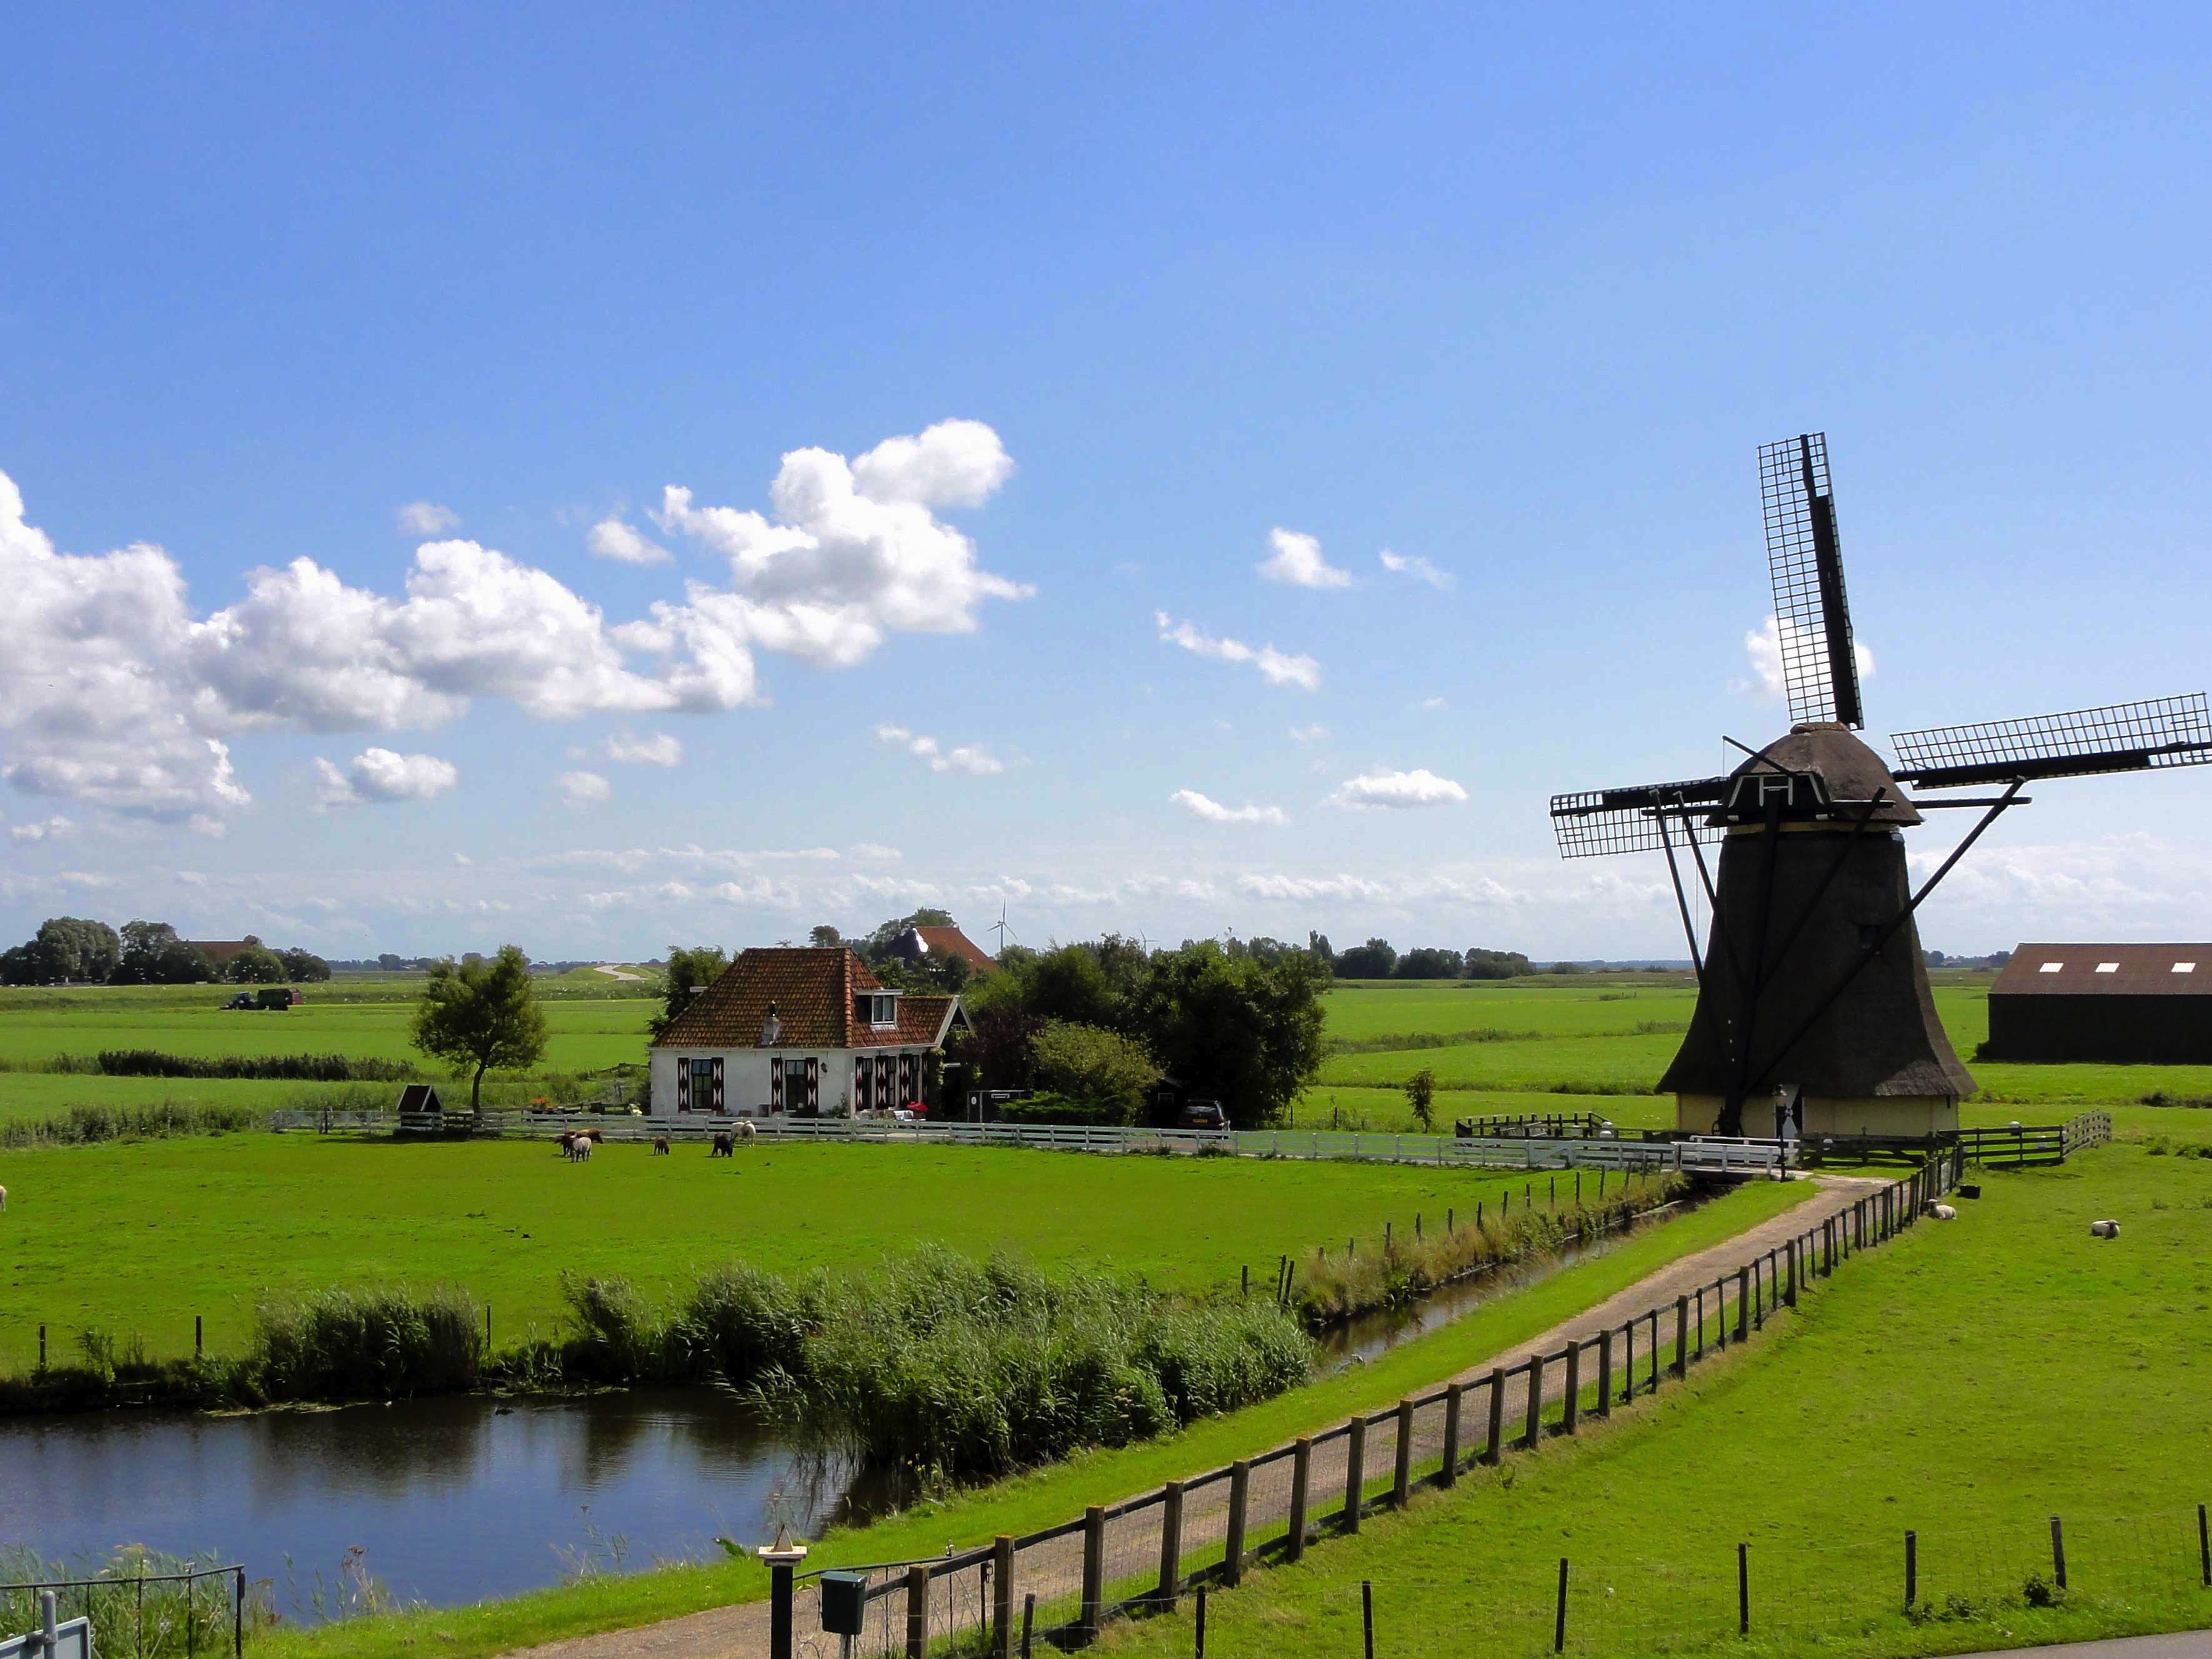
landscape, water, sky, field, farm, meadow, prairie, countryside, house, windmill, wind, building, barn, pond, rural, pasture, agriculture, plain, clouds, mill, polder, grassland, animals, rural area, paddy field